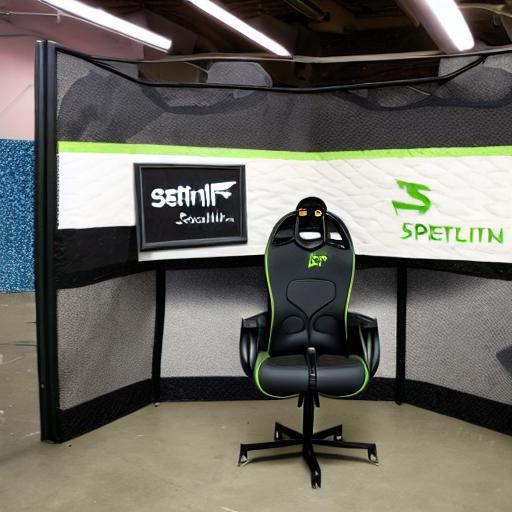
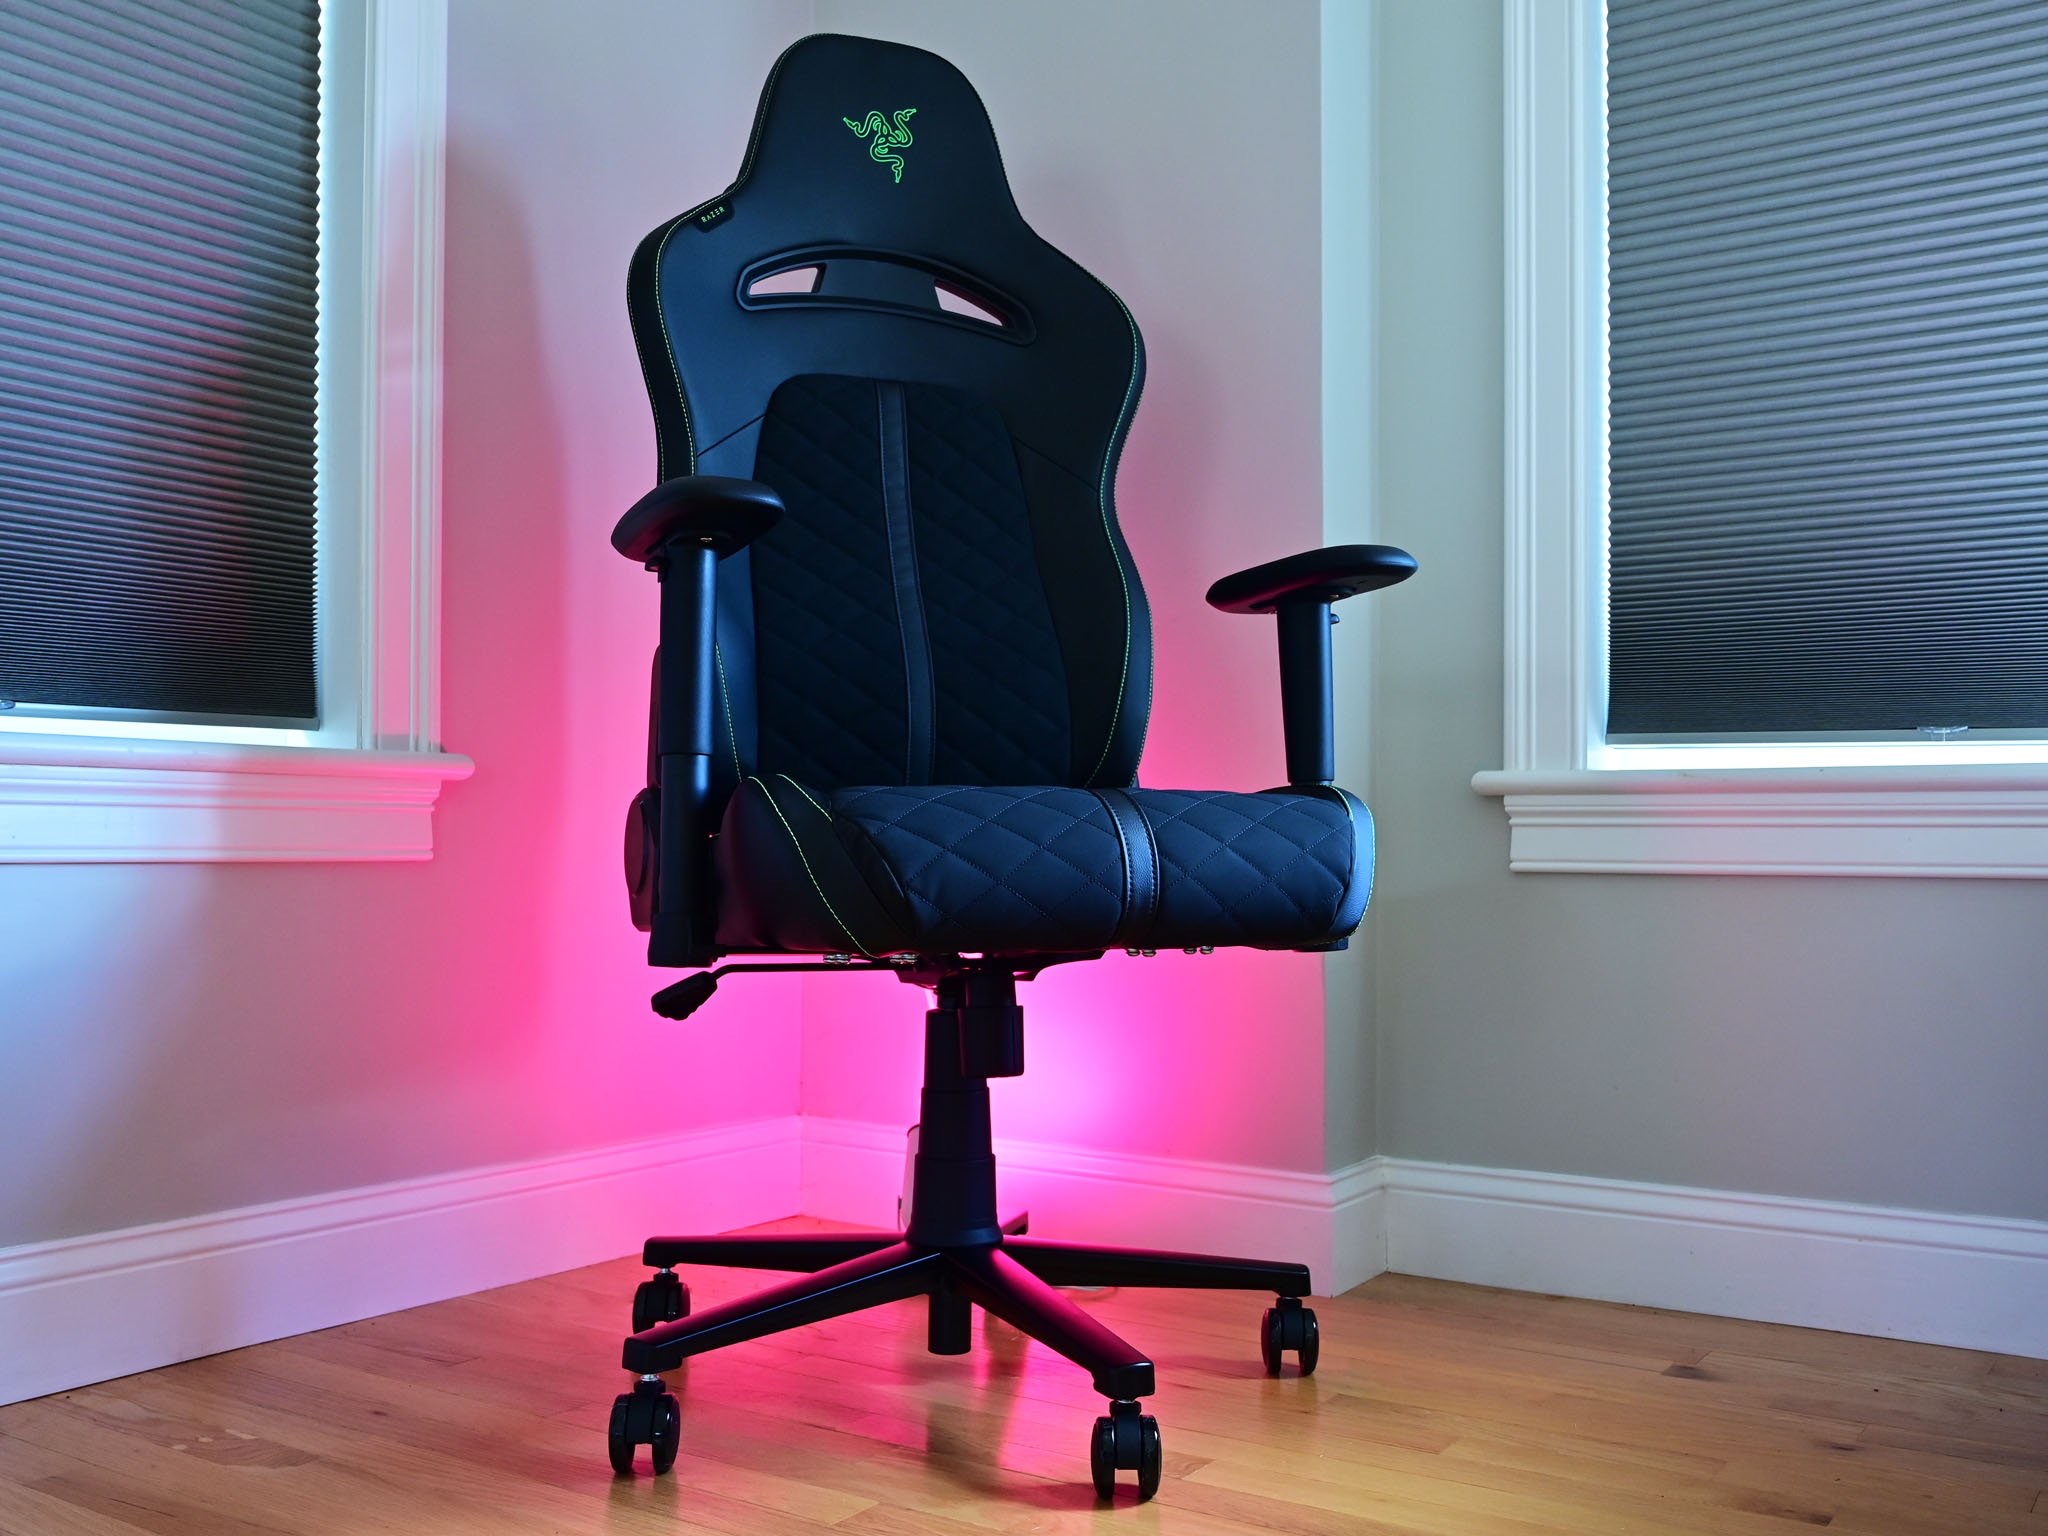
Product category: items_chair
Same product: no